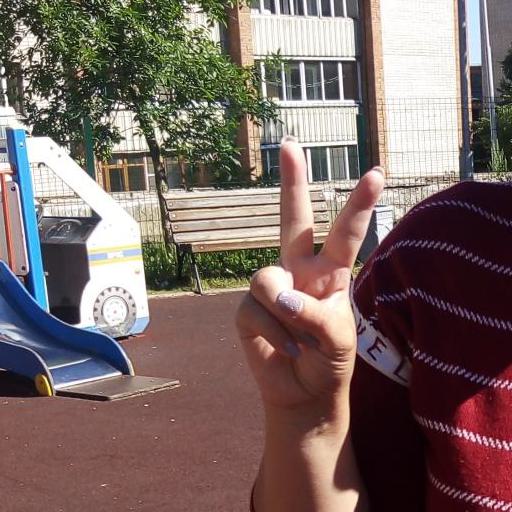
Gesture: peace